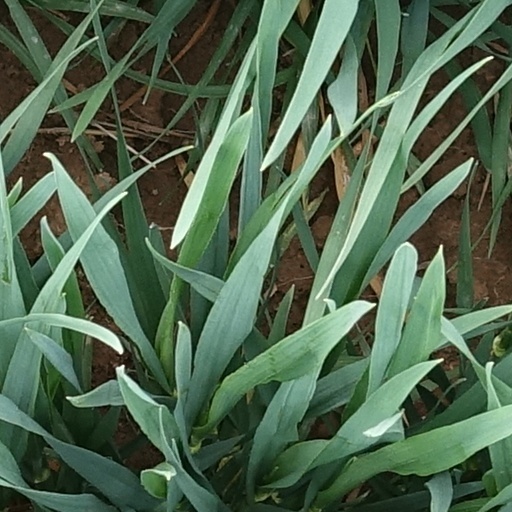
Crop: wheat